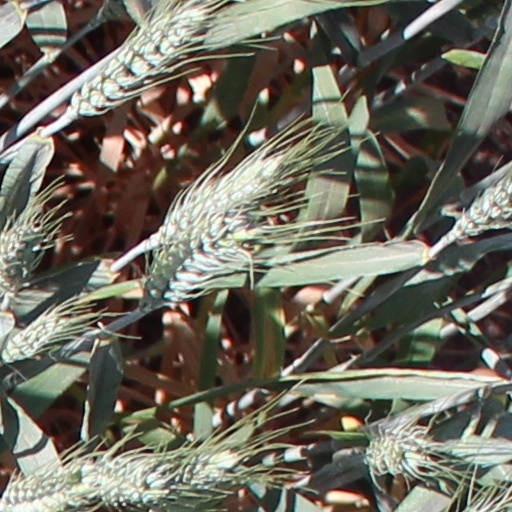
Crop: wheat